The Game (London novel)

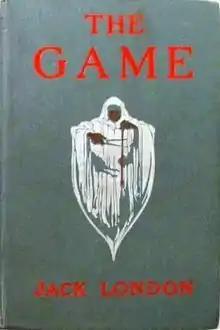
First edition cover

The Game is a 1905 novel by Jack London about a twenty-year-old boxer, Joe, who meets his death in the ring. London was a sports reporter for the "Oakland Herald" and based the novel on his personal observations.